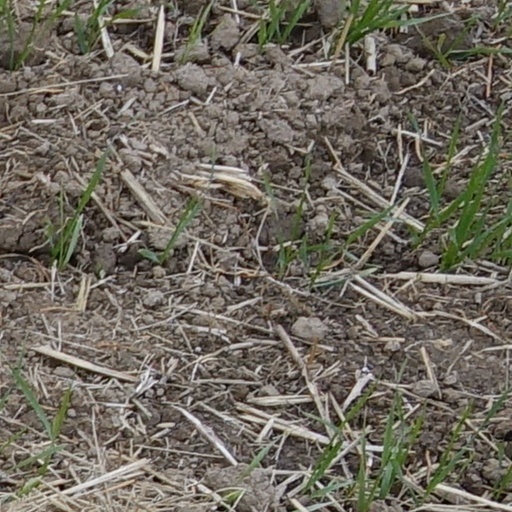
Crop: wheat